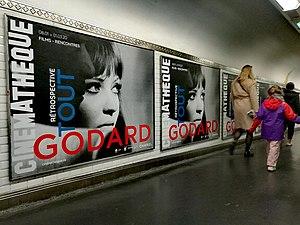
Hanne Karin Bayer, dite Anna Karina, née le 22 septembre 1940 à Frederiksberg Solbjerg au Danemark et morte le 14 décembre 2019 à Paris, est une actrice, chanteuse et écrivaine française d'origine danoise.